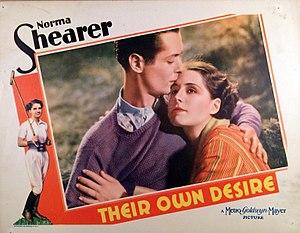
Their Own Desire est un film américain réalisé par E. Mason Hopper, sorti en 1929.